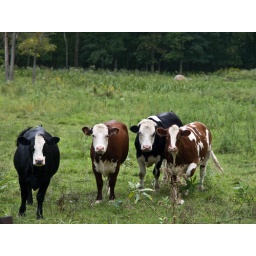
Cattle in a field in near my home in Lehigh Township, Northampton County, PA